James Edwin Richards

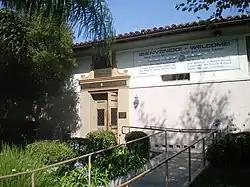
The Vera Davis McClendon Youth & Family Center is a local public meeting place for Oakwood neighborhood activists and residents, located in Venice, California.

James Edwin Richards was known as a "controversial" figure in the community, according to Ruth Galanter, a Venice city councilwoman. She called Richards' killing "a straightforward assassination." Galanter said Richards' stance and activism against crime had made him a highly visible obstacle to crime elements and attracted many enemies as a result.